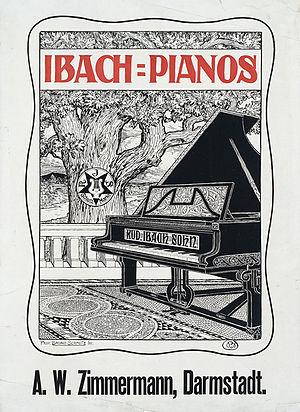
Ibach était jusqu'en 2007 une des plus anciennes entreprises factrices de pianos du monde, basée à Schwelm. Elle est toujours restée entre les mains de la famille Ibach.
Bruno Schmitz, né le 21 novembre 1858 à Düsseldorf et mort le 27 avril 1916 à Berlin, était un architecte allemand. Typique représentant de l'éclectisme fin de siècle de l'Allemagne wilhelmienne, il est resté célèbre pour ses monuments commémoratifs patriotiques dont le plus connu est le gigantesque Völkerschlachtdenkmal de Leipzig.